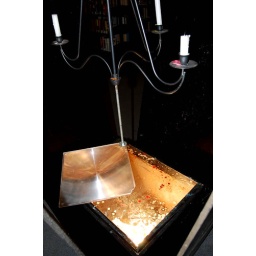
Week van het ontwerpen 2008. Expo: &amp;quot;ZIT STIL&amp;quot;. Installaties in de bibliotheek van Kortrijk door leerlingen van het Atheneum Pottelberg in Kortrijk.